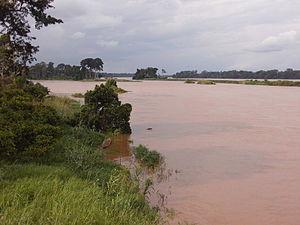
Le Mbam est une rivière d'Afrique qui coule au Cameroun. C'est l'affluent majeur du fleuve Sanaga.
Les cours d'eau du Cameroun se répartissent en quatre grandes unités hydrographiques :
La Sanaga est l'un des principaux fleuves du Cameroun, également appelé Djerem dans son cours supérieur.
Le Cameroun est un pays d'Afrique centrale. Il est cependant très étendu en latitude : riverain du bassin du Congo au sud, il atteint au nord les rives sahéliennes du Lac Tchad. Bordé par l'océan Atlantique, le pays est dominé par l'un des massifs montagneux les plus hauts d'Afrique. L'ensemble constitue une très grande variété de domaines bio-géographiques, si bien qu'on a pu parler d'une Afrique en miniature. Cette comparaison peut être poursuivie dans le domaine démographique : alors que l'ouest et le nord se rattachent aux hautes densités des pays du Golfe de Guinée, le sud et l'est connaissent les plus faibles densités de l'Afrique centrale.